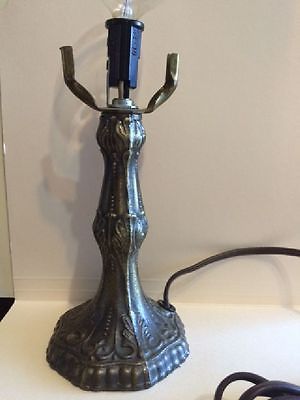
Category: lamp